Human polyomavirus 2

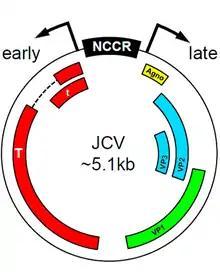
A map of the genome of Human polyomavirus 2, indicating the position of the tumor antigen genes (red), the three capsid protein genes (green and blue), the agnogene (yellow), and the non-coding control region (NCCR).

The virus is very common in the general population, infecting 70% to 90% of humans; most people acquire Human polyomavirus 2 in childhood or adolescence. It is found in high concentrations in urban sewage worldwide, leading some researchers to suspect contaminated water as a typical route of infection.